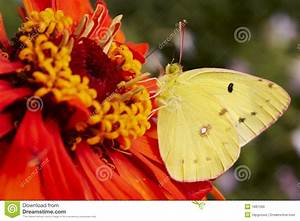
Label: farfalla